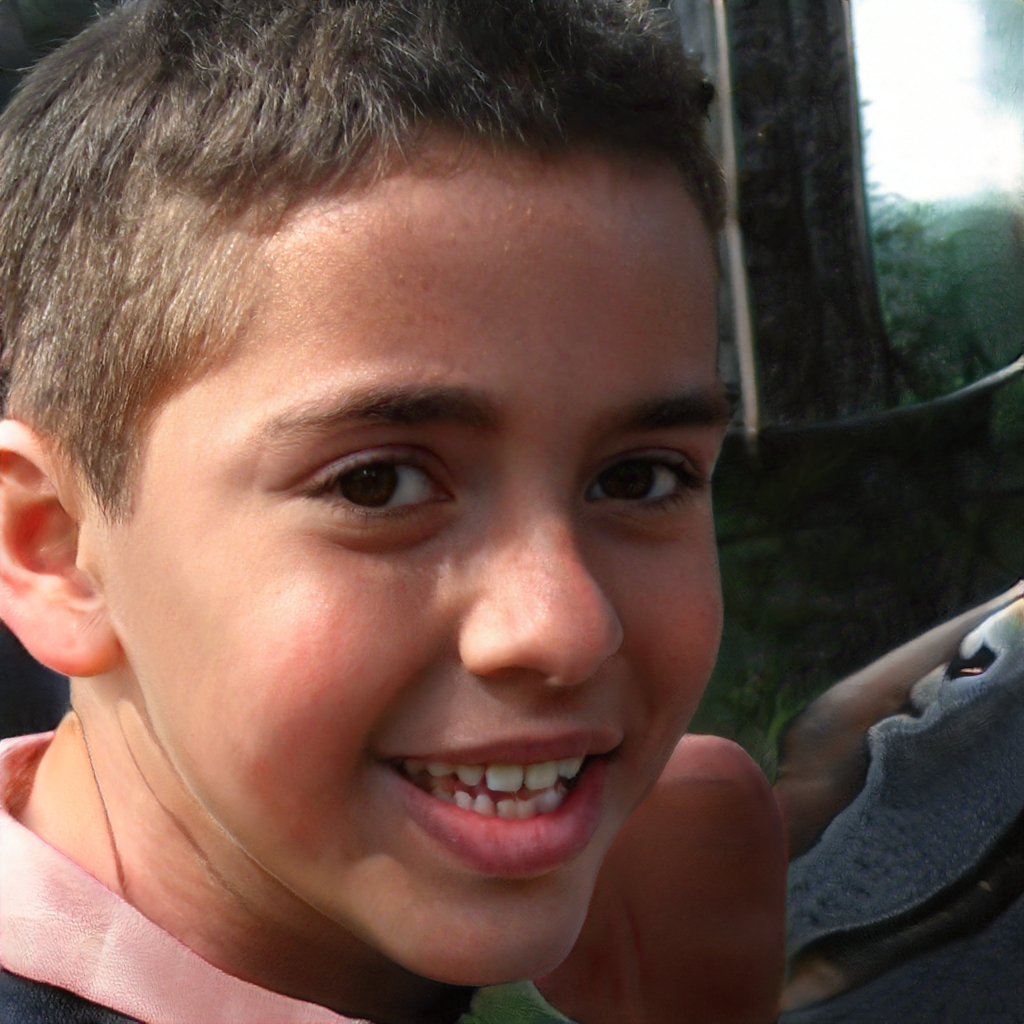
Label: Colored